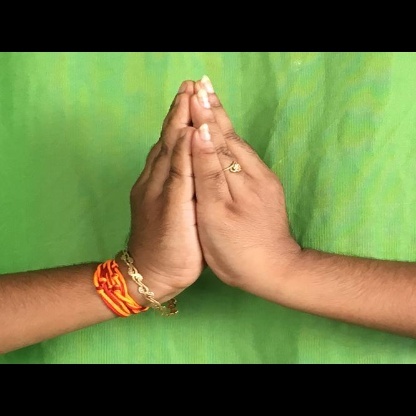
Mudra: Kapotham